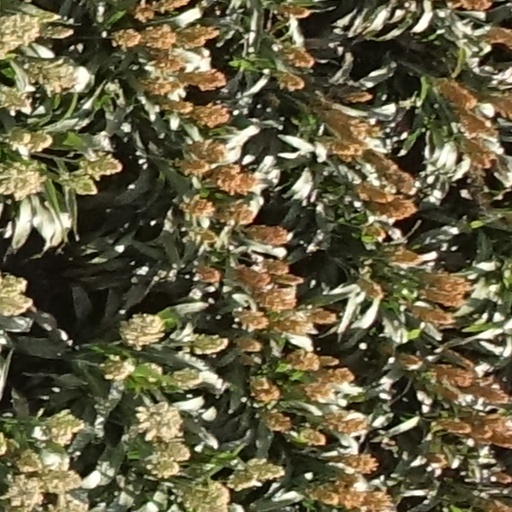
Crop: sorghum